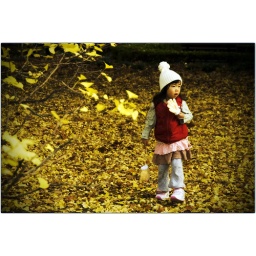
She was walking around in the forest of yellow trees.  (her parents said it was okay to photograph her).